Kampo

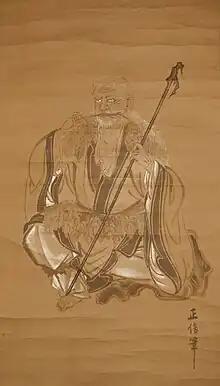
"Shennong (Japanese: Shinnō)" tasting herbs to ascertain their qualities (19th-century Japanese scroll)

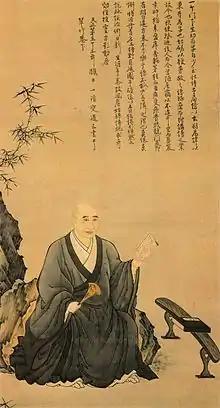
Manase Dōsan (1507–94) who laid the foundations for a more independent Japanese medicine

According to Chinese mythology, the origins of traditional Chinese medicine are traced back to the three legendary sovereigns Fuxi, Shennong and the Yellow Emperor. Shennong is believed to have tasted hundreds of herbs to ascertain their medicinal value and effects on the human body and help relieve people of their sufferings. The oldest written record focusing solely on the medicinal use of plants was the "Shennong Ben Cao Jing" which was compiled around the end of the first century B.C. and is said to have classified 365 species of herbs or medicinal plants.